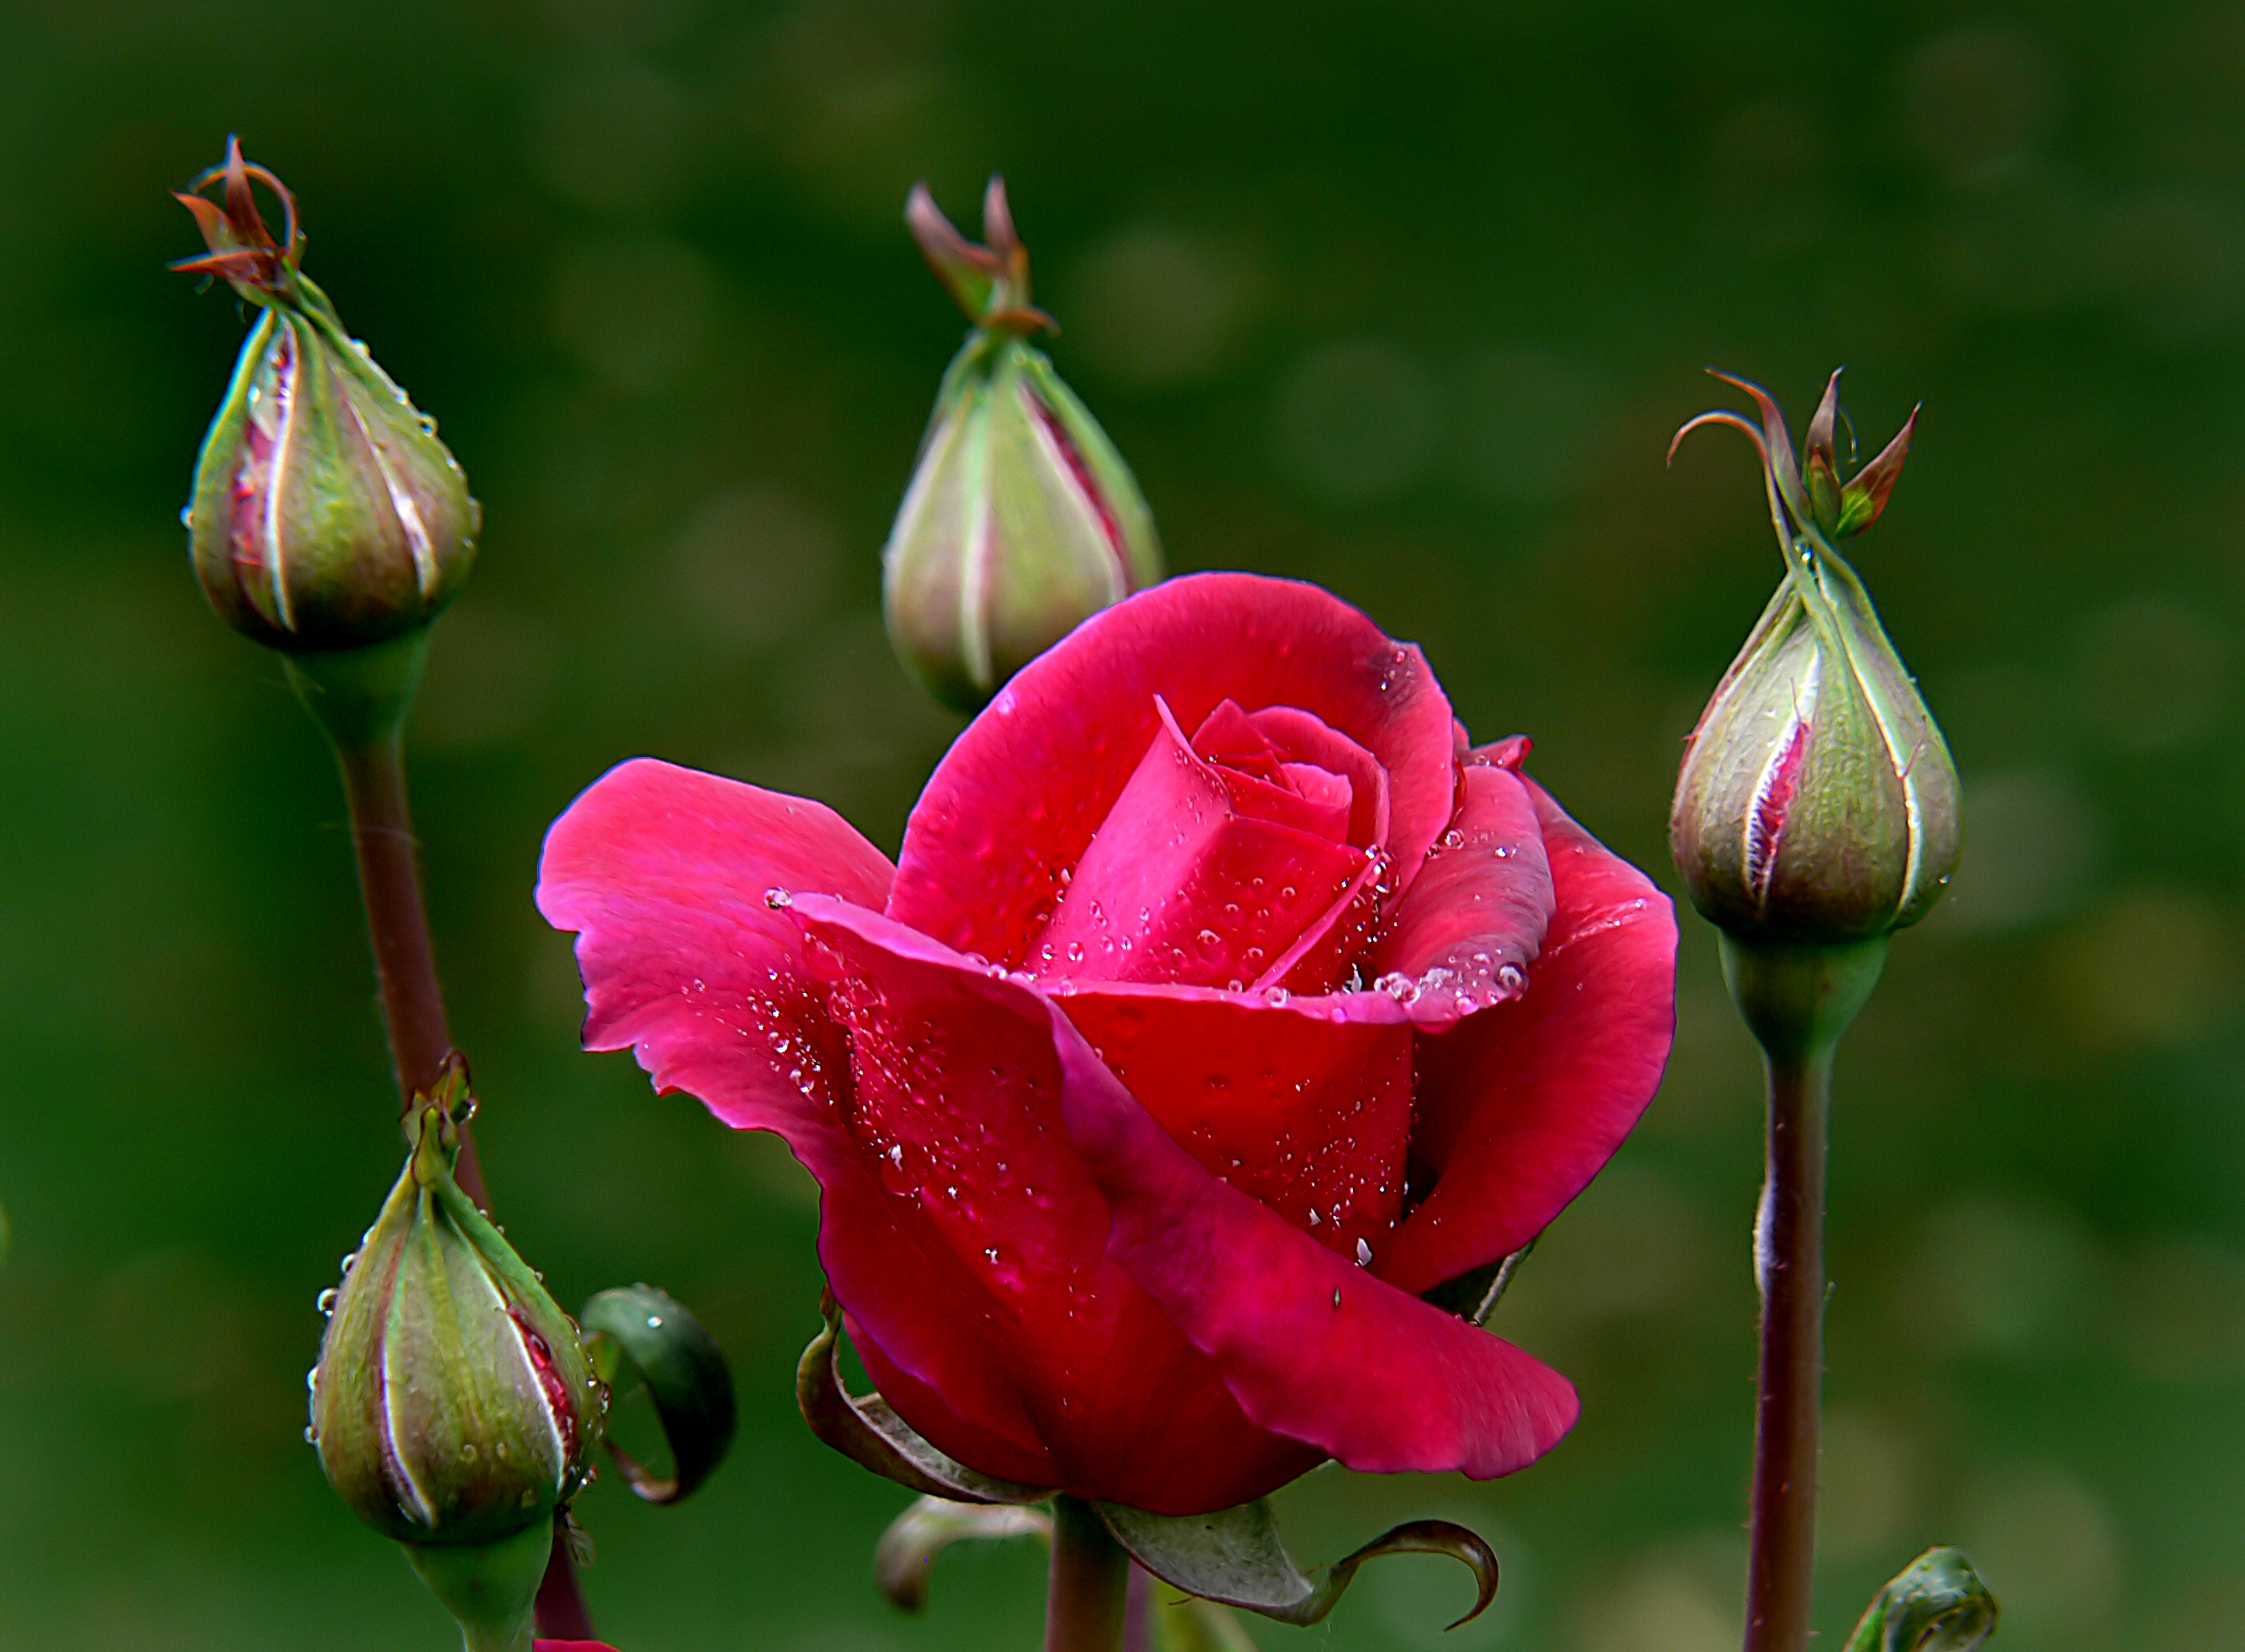
nature, blossom, plant, leaf, flower, petal, floral, rose, green, red, botany, pink, flora, flowers, close up, roses, publicdomain, gardening, redrose, blooms, bud, raindropsonroses, aftertherain, wateronflowers, blackberryniprose, macro photography, flowering plant, garden roses, rose family, plant stem, land plant